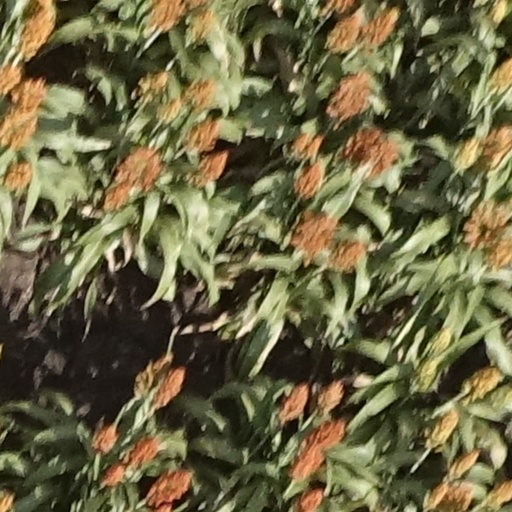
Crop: sorghum